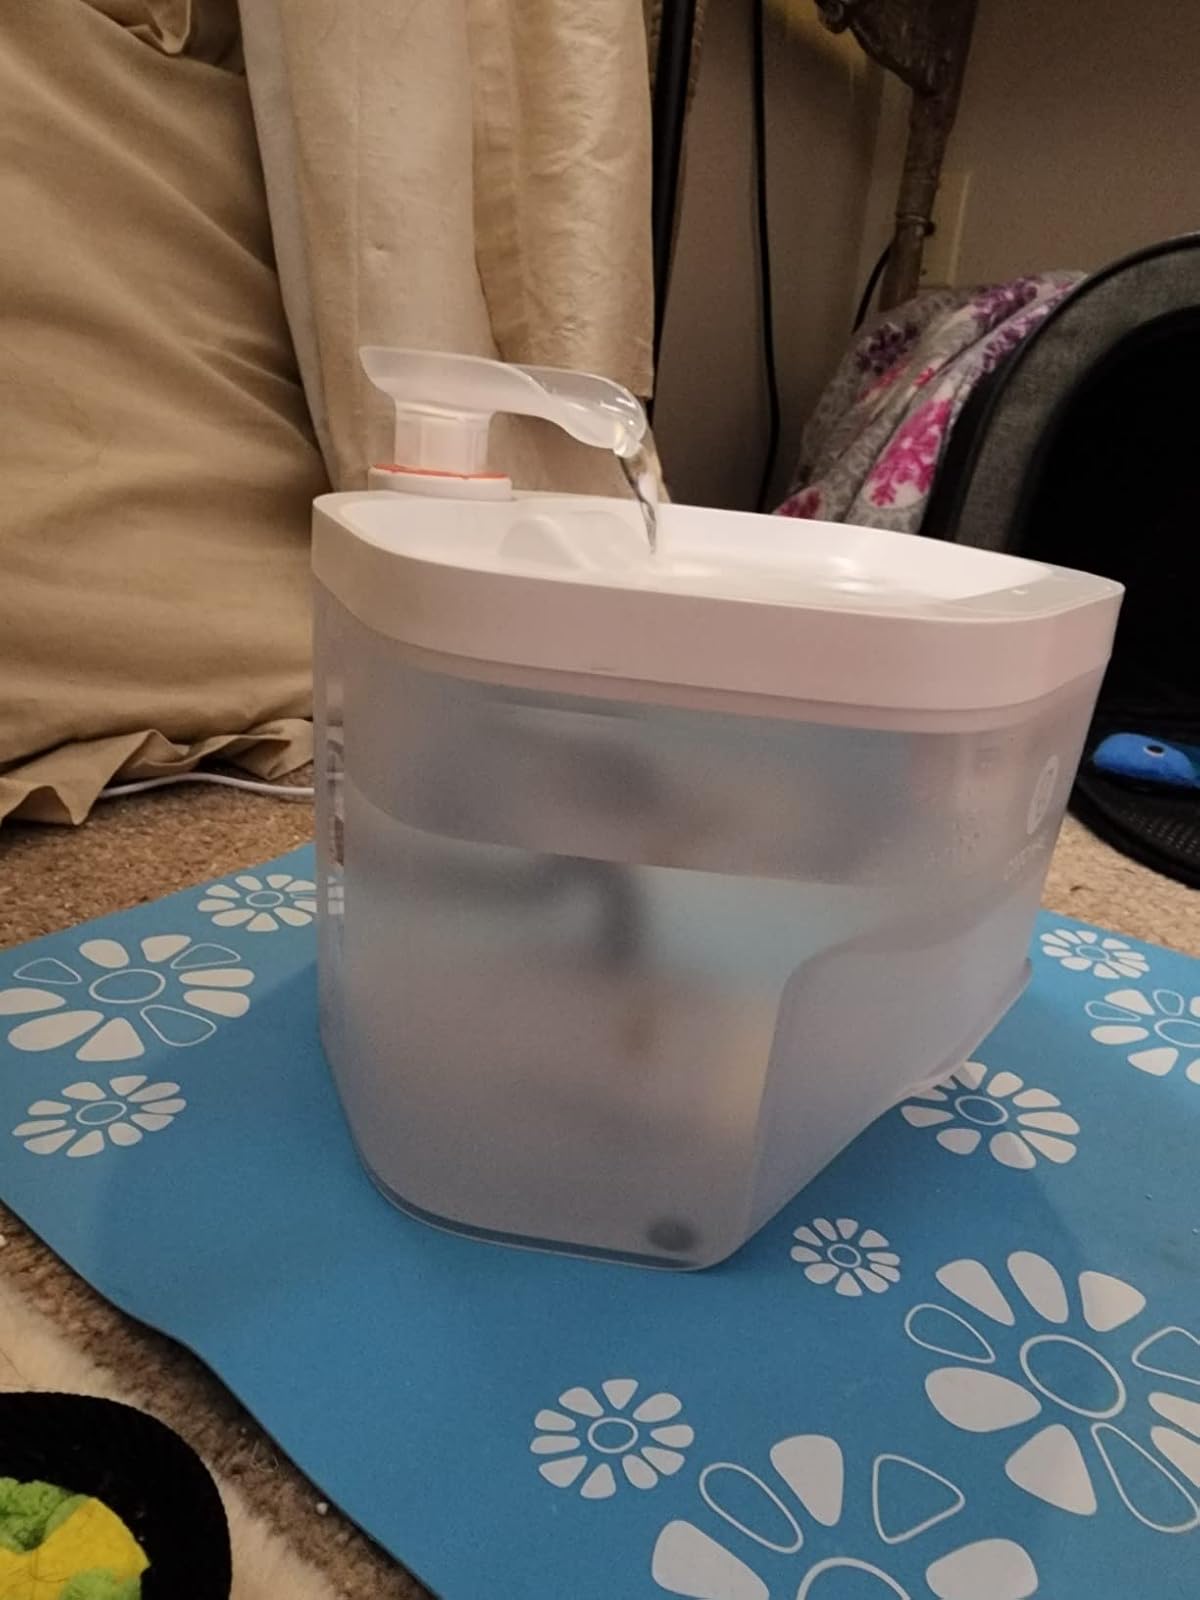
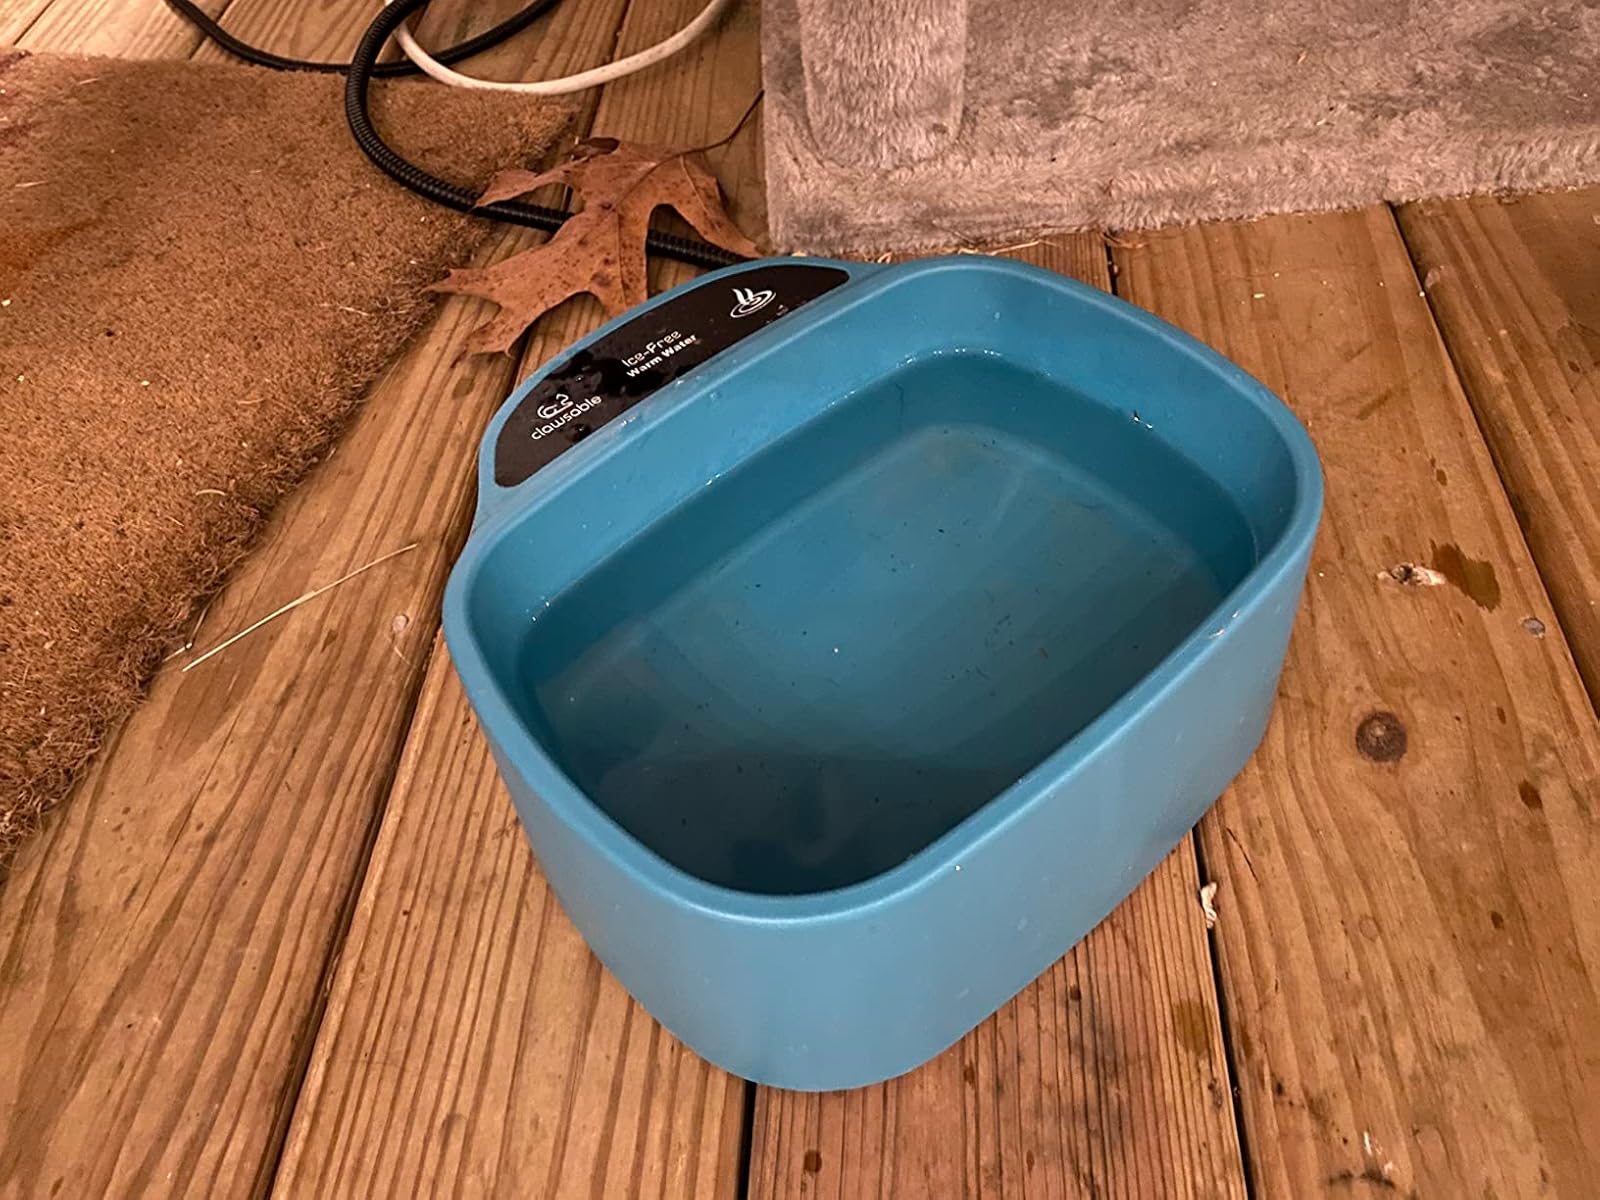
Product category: items_bowl
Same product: no